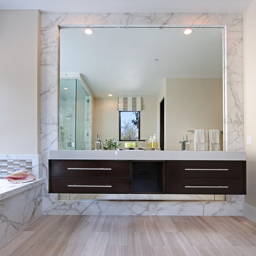
example of a trendy white tile and marble tile bathroom design with flat - panel cabinets and dark wood cabinets